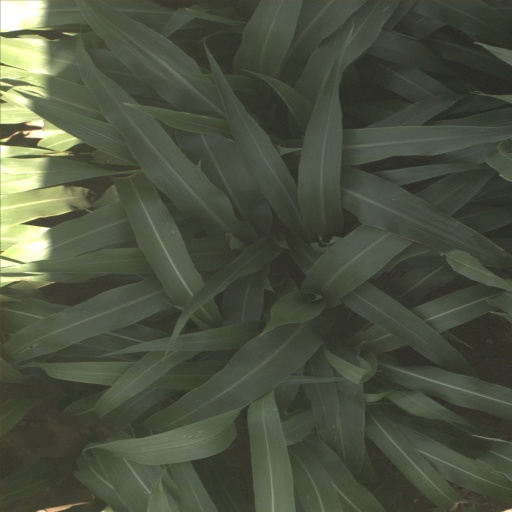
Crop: sorghum